Nafrathu

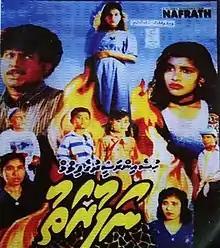
Official film poster

Nafrathu is a 1994 Maldivian drama film directed by Abdulla Shujau. Produced by Hussain Rasheed under Farivaa Films, the film stars Aishath Shiranee, Nafiu Ali, Nooma Ibrahim, Ali Shameel and Arifa Ibrahim in pivotal roles.